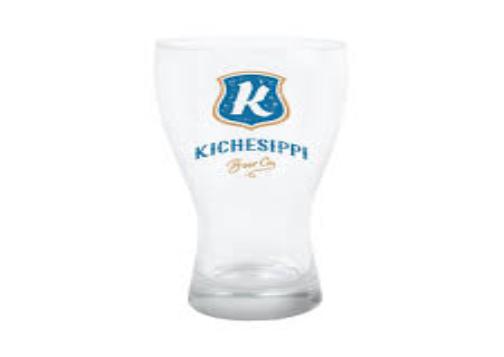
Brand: kichesippi-1
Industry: Food